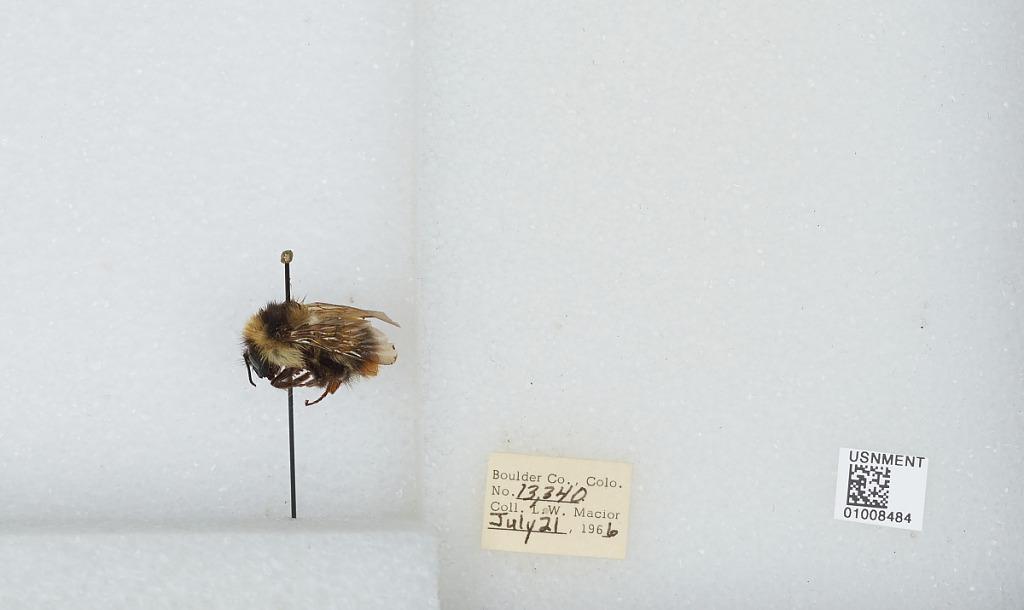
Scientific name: Bombus (Alpinobombus) balteatus Dahlbom
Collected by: L. Macior
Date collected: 1966-7-21
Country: United States
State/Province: Colorado
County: Boulder
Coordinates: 40.0275, -105.252